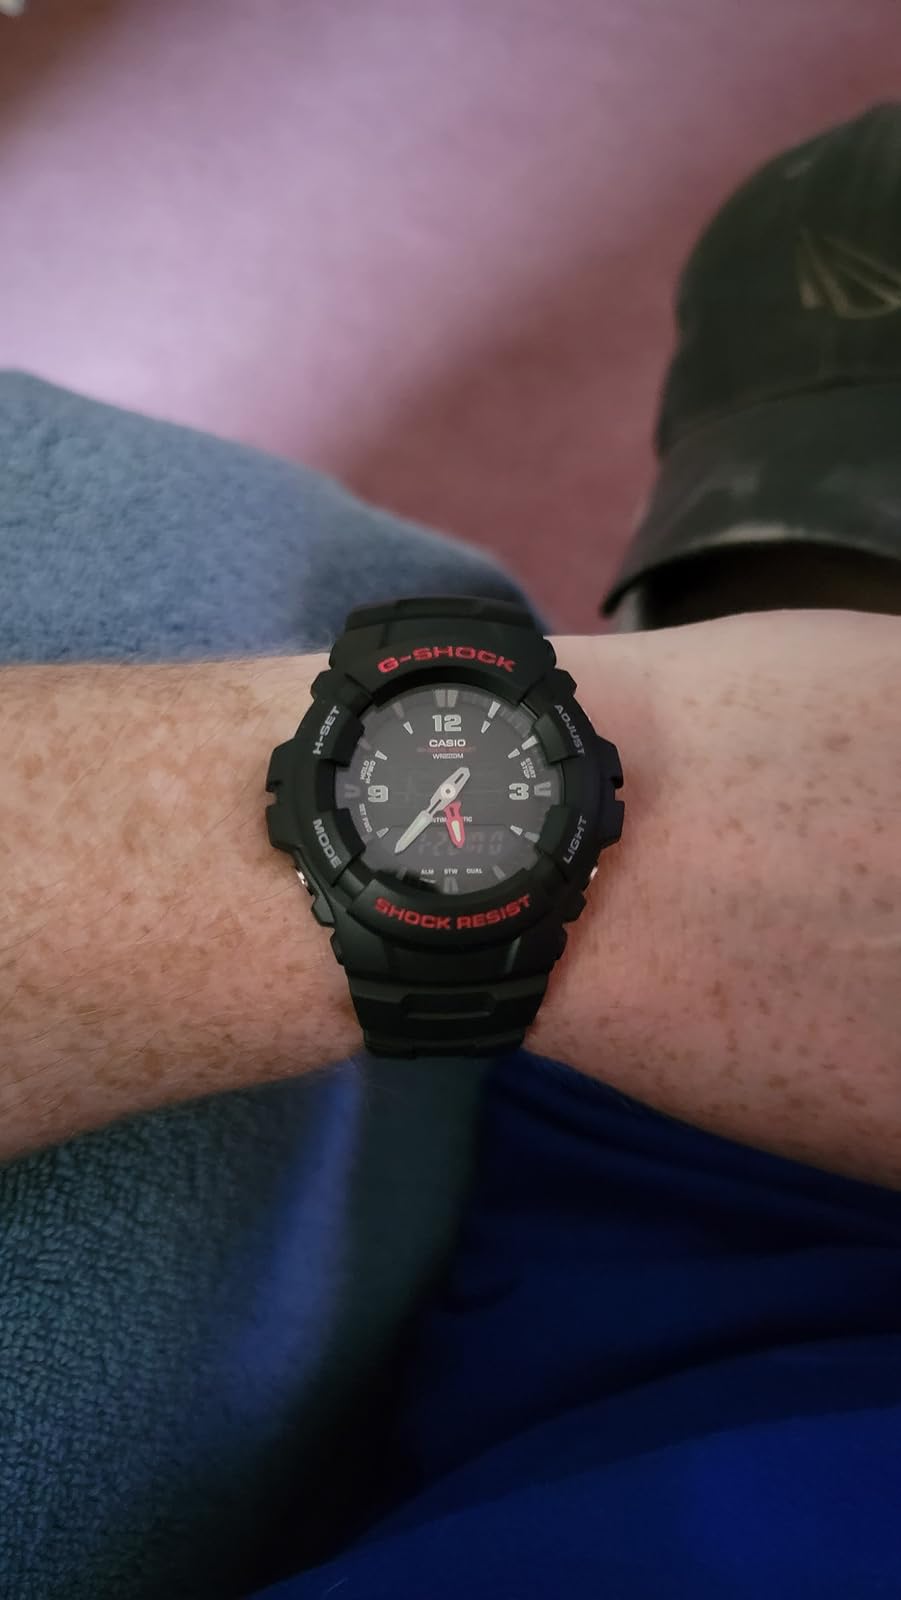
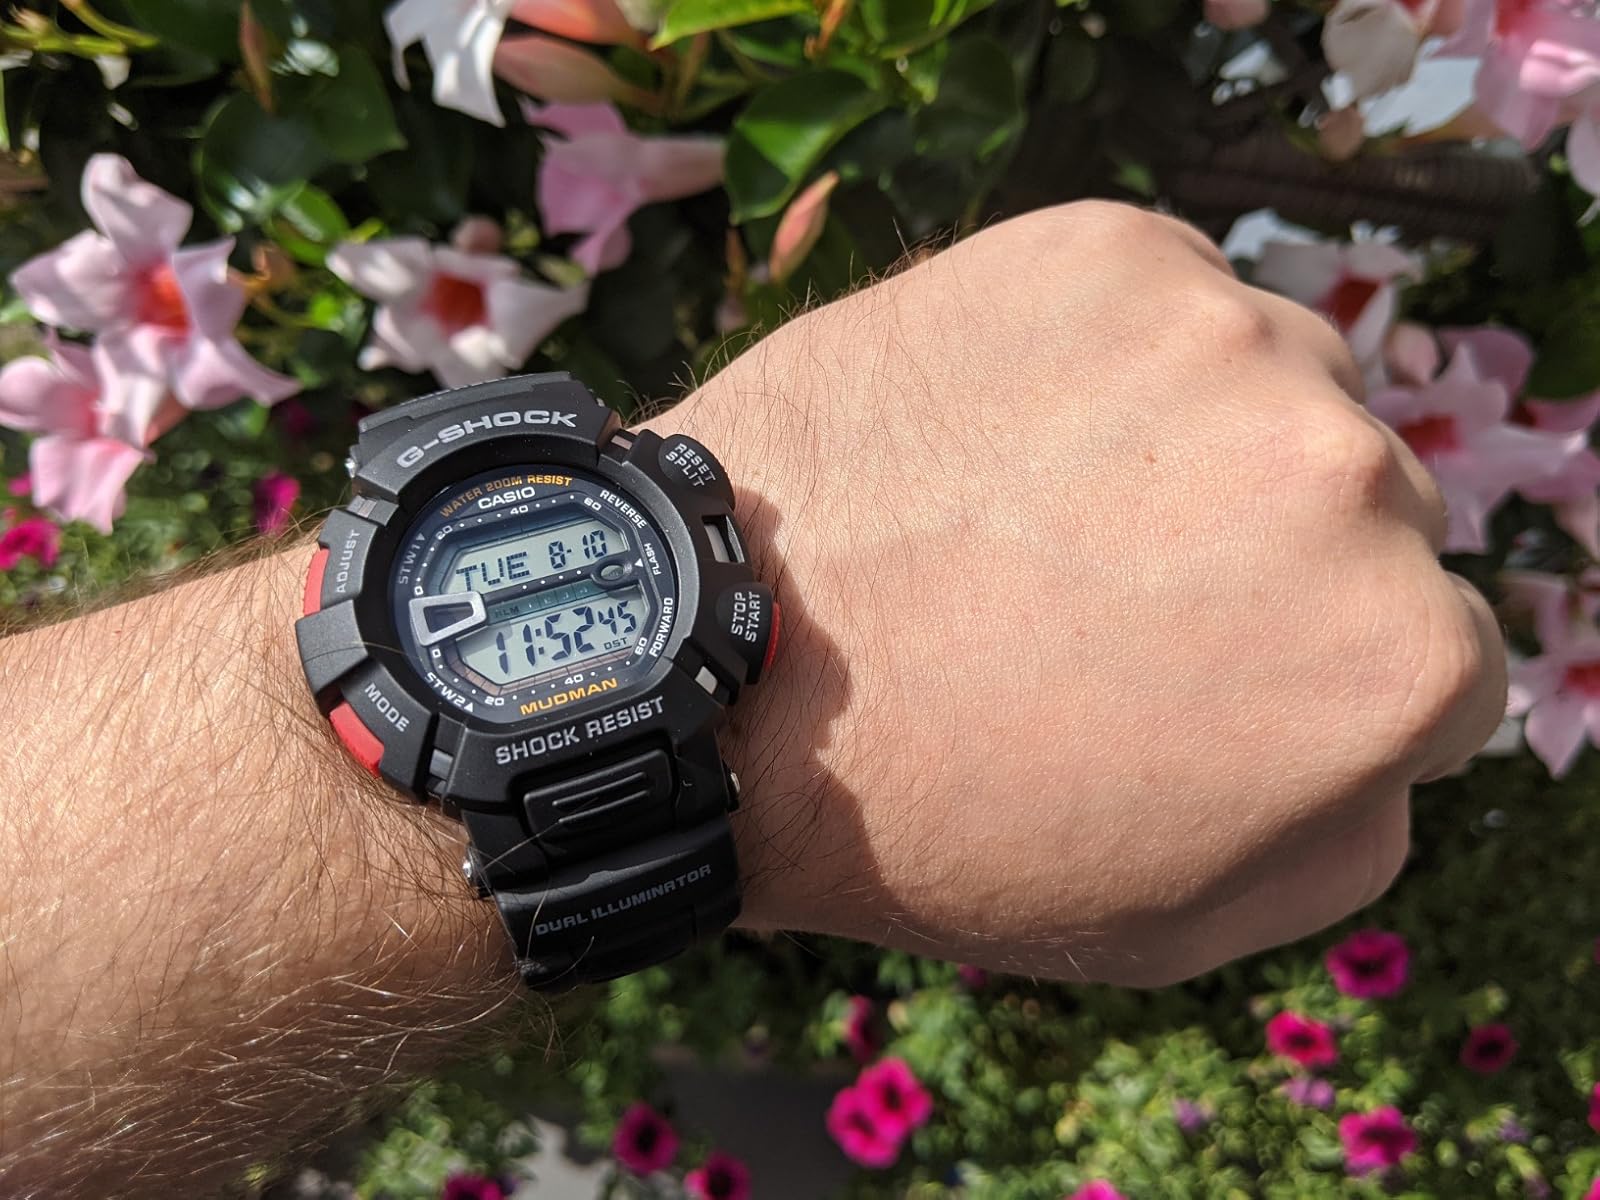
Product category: accessories_watch
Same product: no